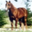
Label: horse